Coffee Time

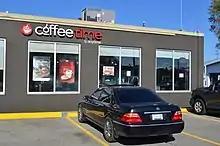
Coffee Time in Richmond Hill

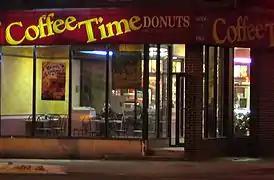
A former restaurant in Bloordale Village, Toronto.

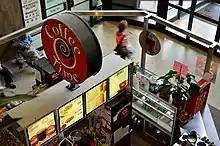
Coffee Time in Scarborough

Coffee Time is a chain of Canadian snack and coffee shops, headquartered in Scarborough, Ontario. Coffee Time has operated as many as over 100 stores across Canada in Ontario and Alberta; however, by February 2023, their website shows approximately 30 locations. Coffee Time serves coffee along with other specialty drinks, baked goods, breakfast sandwiches, and deli sandwiches and soup.